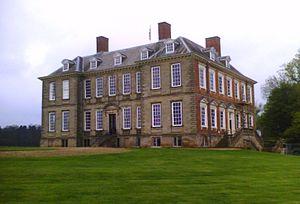
Cette liste des musées du Leicestershire, Angleterre contient des musées qui sont définis dans ce contexte comme des institutions qui recueillent et soignent des objets d'intérêt culturel, artistique, scientifique ou historique. Leurs collections ou expositions connexes disponibles pour la consultation publique. Sont également inclus les galeries d'art à but non lucratif et les galeries d'art universitaires. Les musées virtuels ne sont pas inclus.